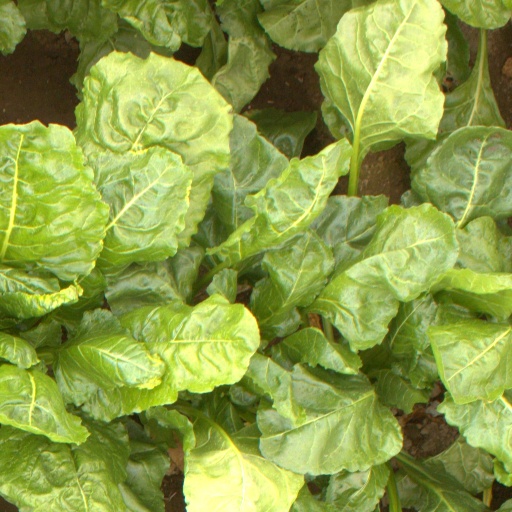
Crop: sugar beet